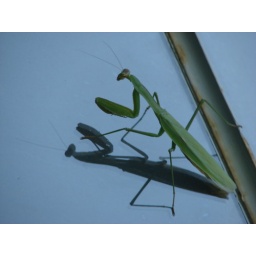
Praying Mantis on the neighbor's garage window, with shadow &amp;amp; blue sky being reflected in the glass window pane.